Mandawuy Yunupingu

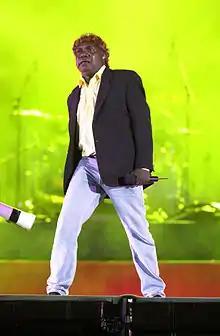
Yunupingu performing with Yothu Yindi during the 2000 Summer Paralympics Opening Ceremonies

Mandawuy Djarrtjuntjun Yunupingu , formerly Tom Djambayang Bakamana Yunupingu, and also known as Dr Yunupingu (17 September 1956 – 2 June 2013), was a teacher and musician, and frontman of the Aboriginal rock group Yothu Yindi from 1986. He was an Aboriginal Australian man of the Yolŋu people, with a skin name of Gudjuk.